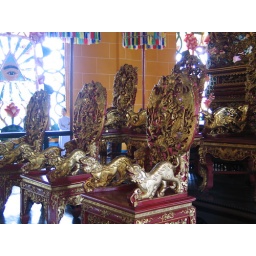
Cao Dai temple in HCMC carved wooden chairs